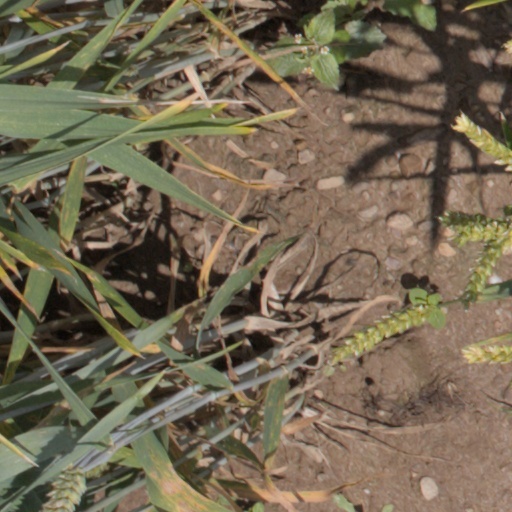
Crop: wheat